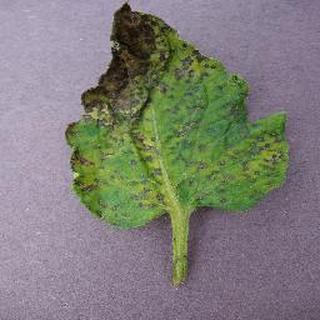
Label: tomato_septoria_leaf_spot